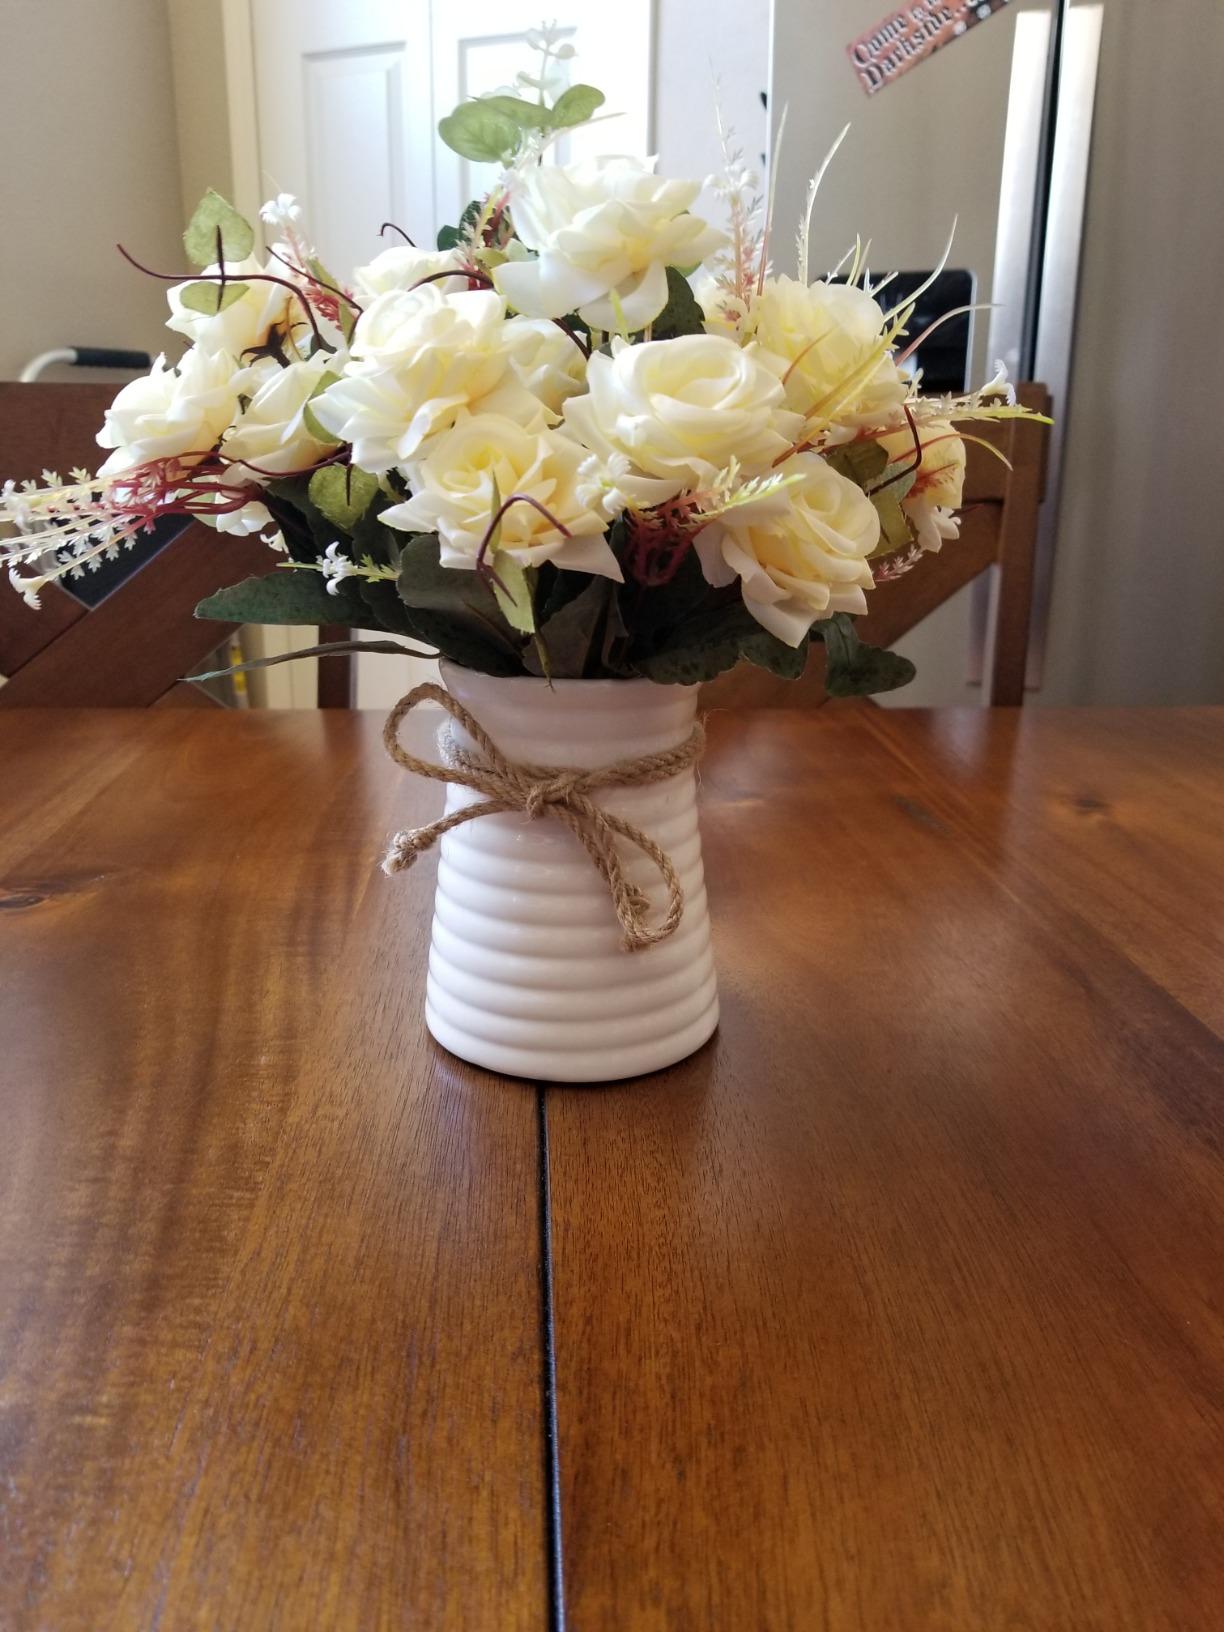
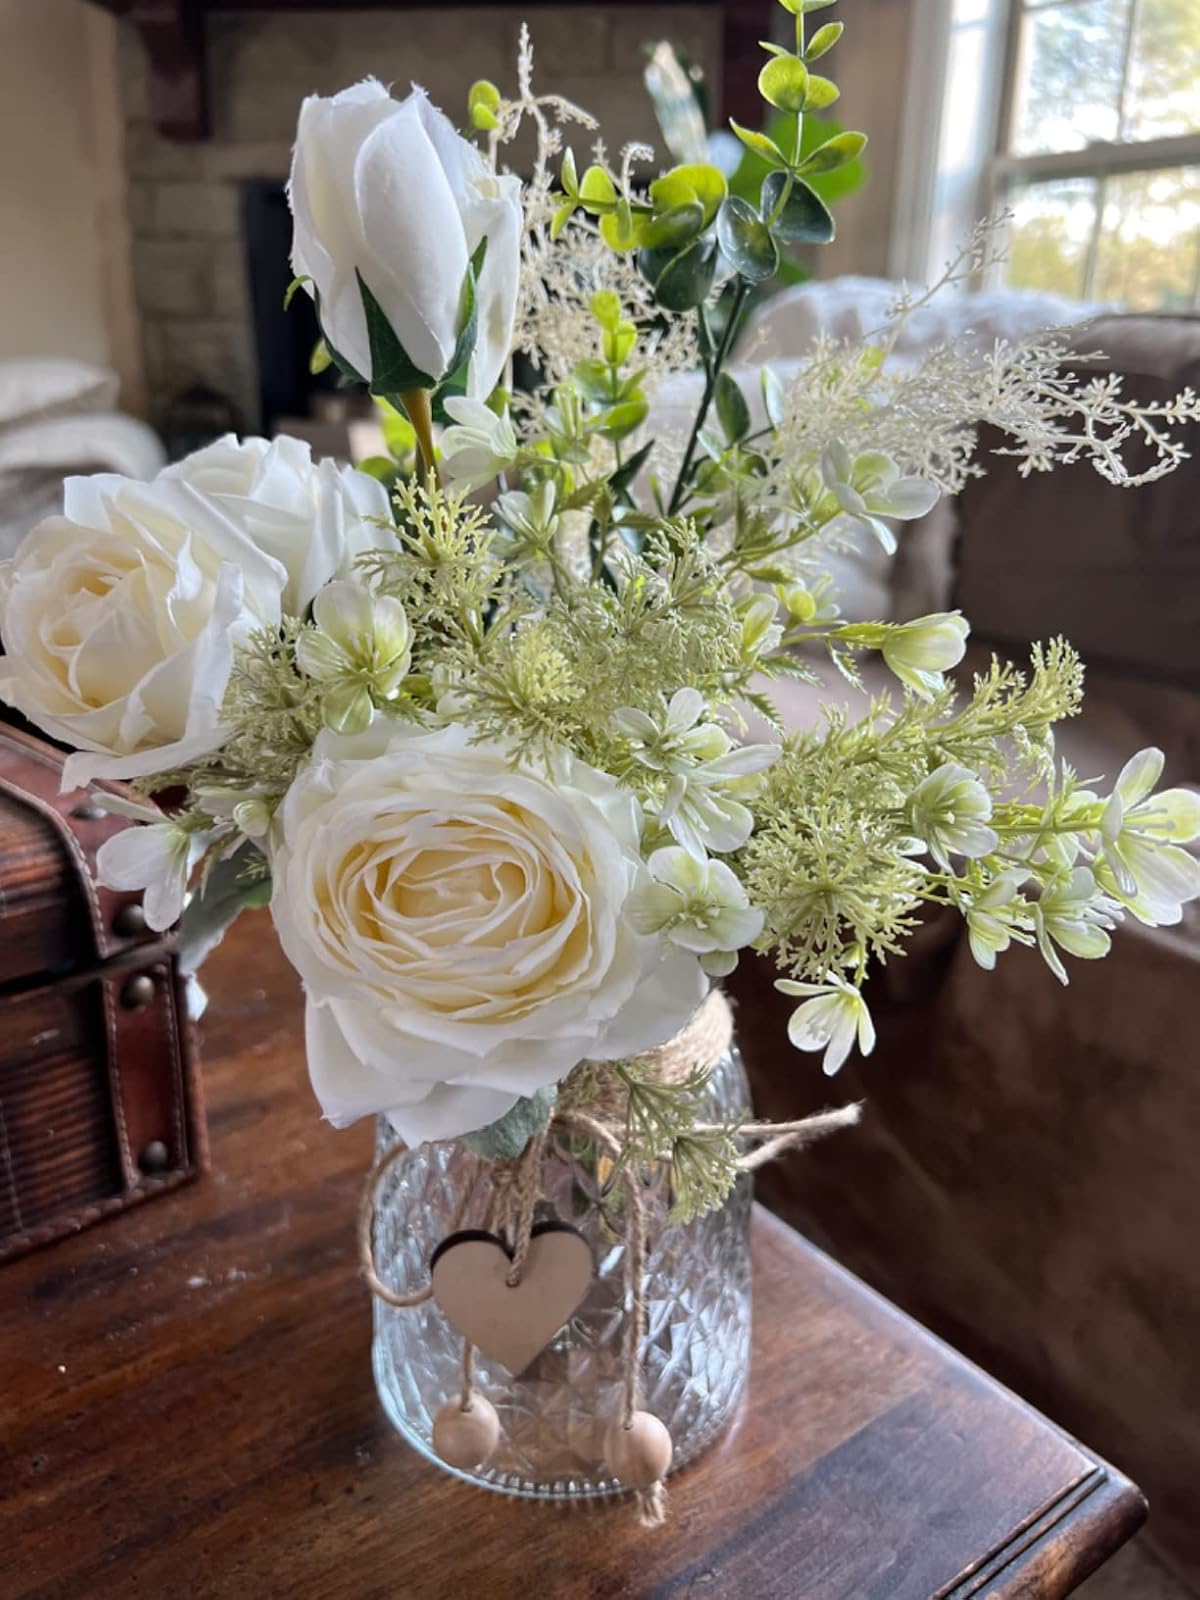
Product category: vase
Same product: no